Leonard Cohen: I'm Your Man

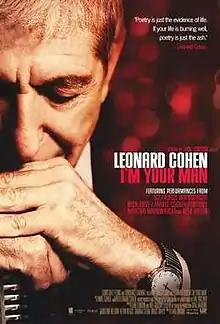
Theatrical release poster

Leonard Cohen: I'm Your Man is a 2005 concert film by Lian Lunson about the life and career of Leonard Cohen. It is based on a January 2005 tribute show at the Sydney Opera House titled "Came So Far for Beauty", which was presented by Sydney Festival under the artistic direction of Brett Sheehy, and produced by Hal Willner. Performers at this show included Nick Cave, Jarvis Cocker, The Handsome Family, Beth Orton, Rufus Wainwright, Martha Wainwright, Teddy Thompson, Linda Thompson, Antony, Kate & Anna McGarrigle, with Cohen's former back-up singers Perla Batalla and Julie Christensen as special guests. The end of the film includes a performance by Leonard Cohen and U2, which was not recorded live, but filmed specifically for the film at the Slipper Room in New York in May 2005.